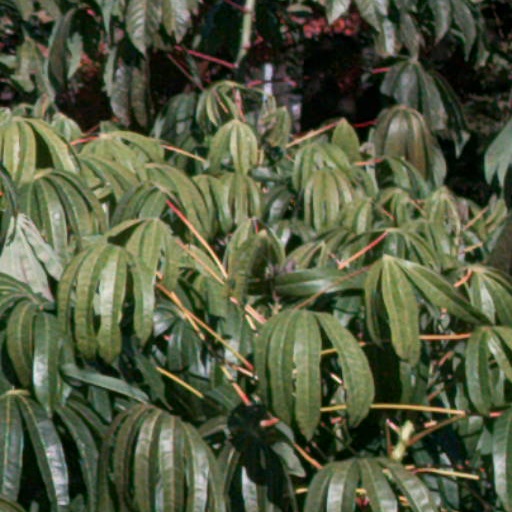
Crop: cassava